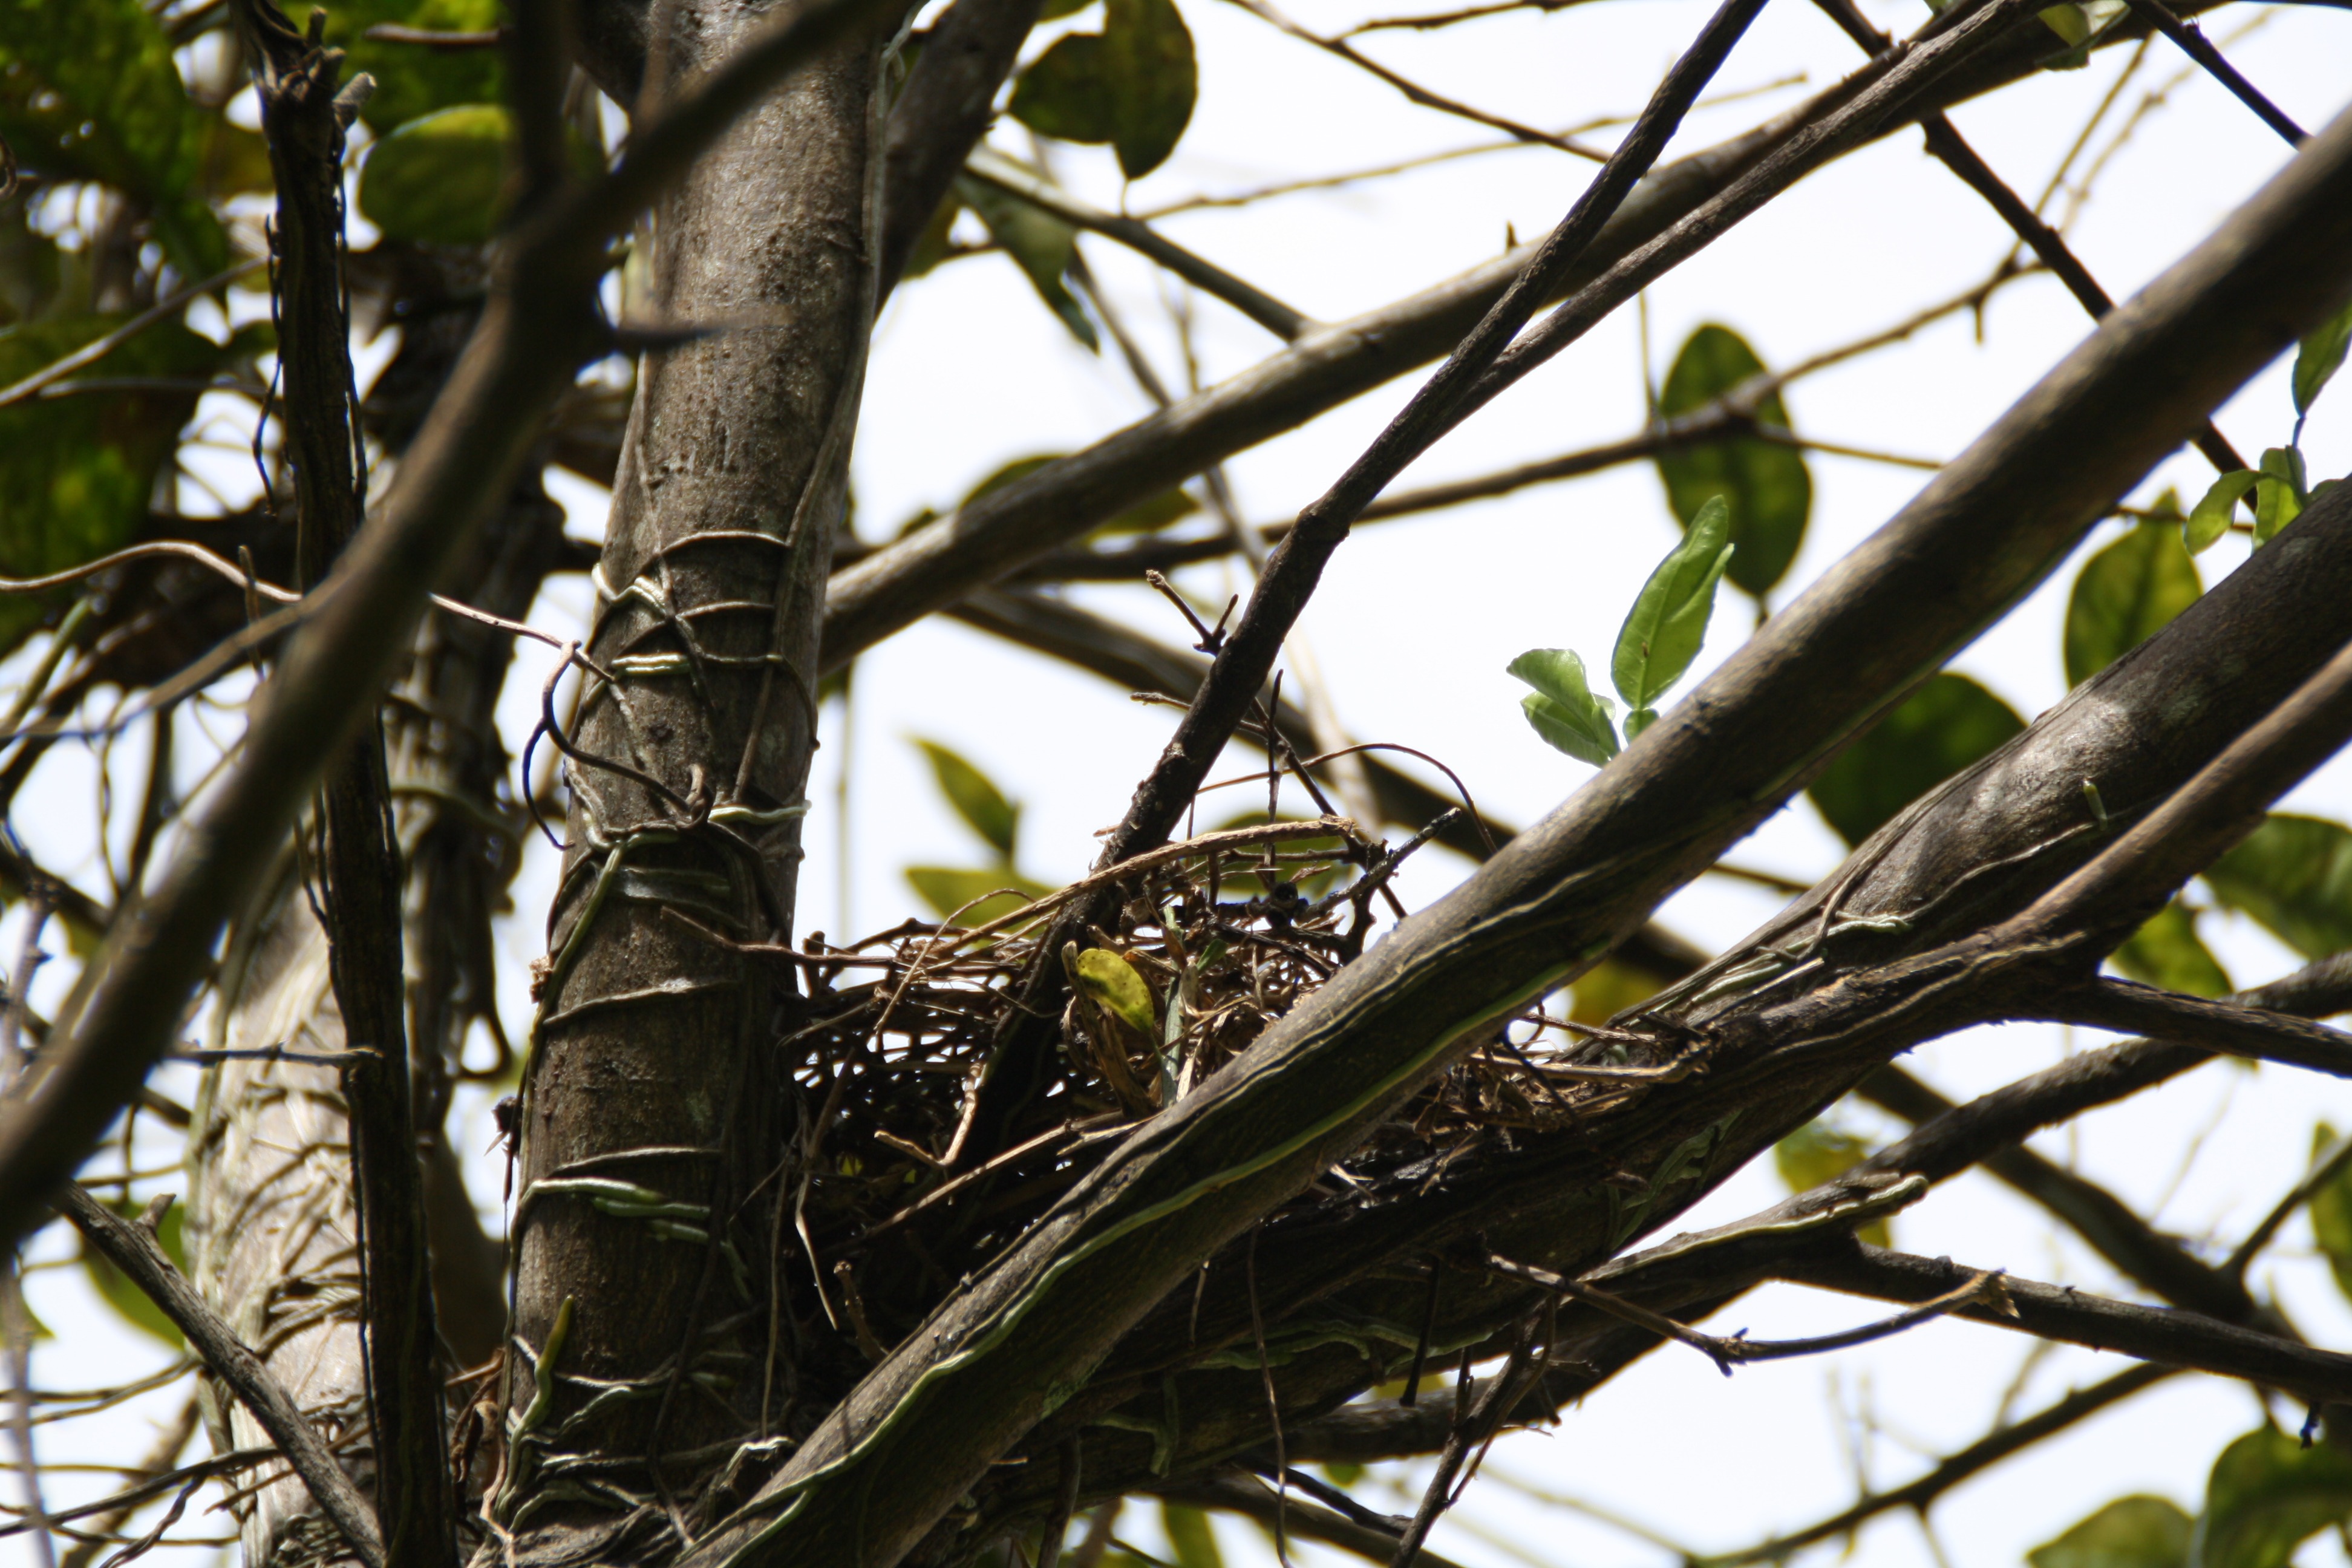
tree, nature, branch, bird, leaf, flower, home, wildlife, green, jungle, small, abandoned, empty, flora, security, fauna, twig, straw, new, nest, chick, woven, nestling, perching bird, absence